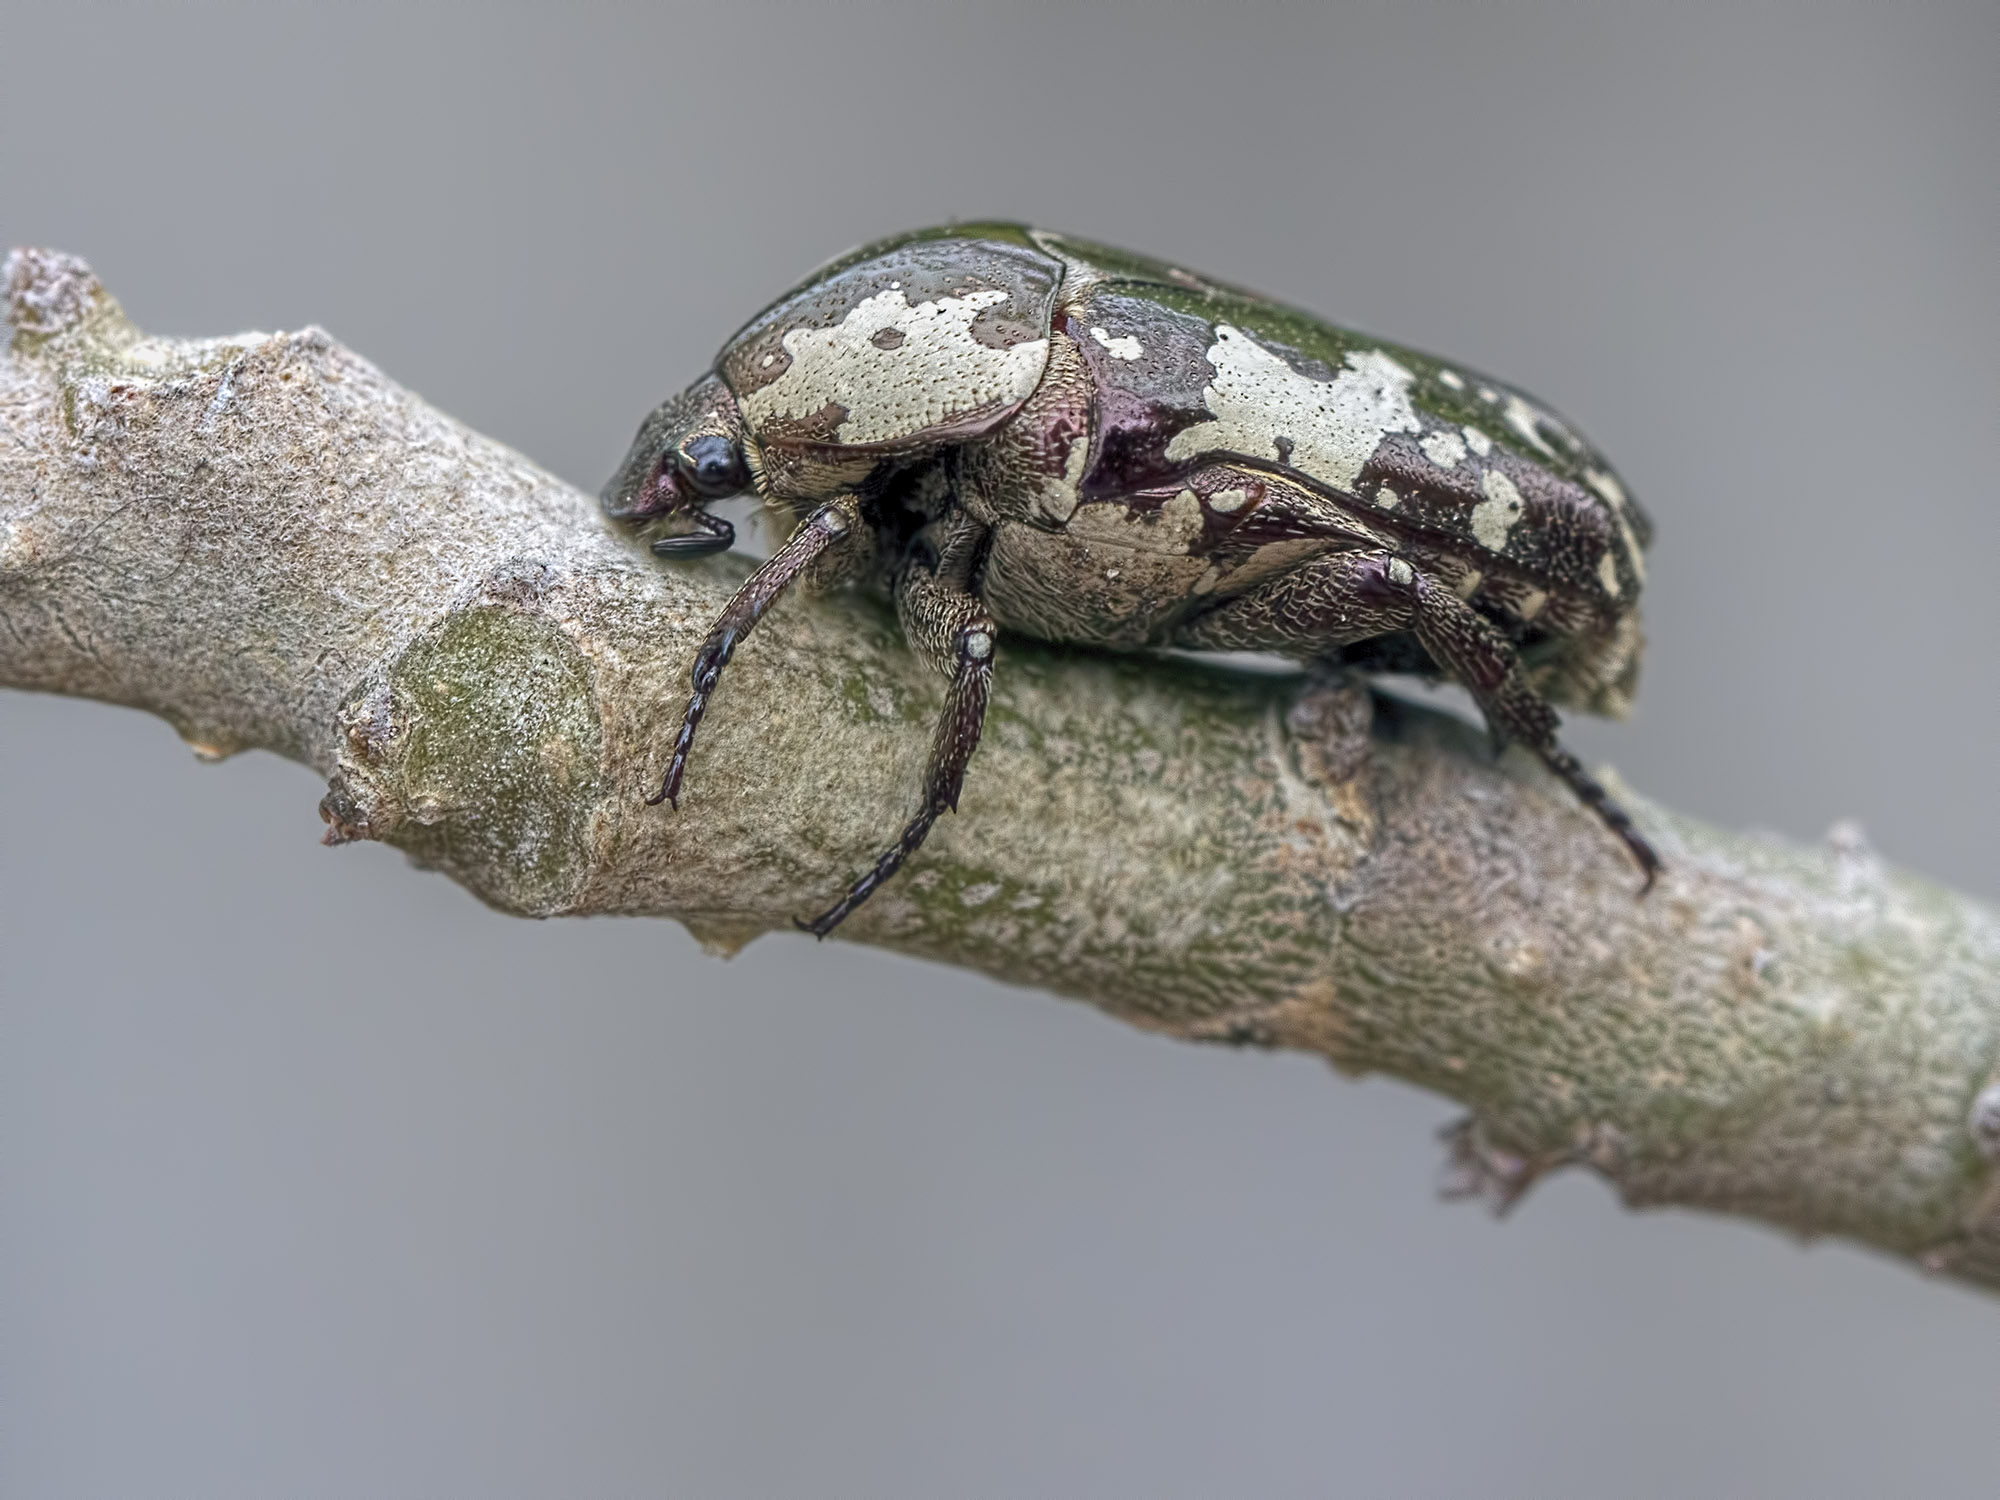
photography, insect, fauna, invertebrate, close up, india, arthropoda, beetle, ariansuresh, animalia, hexapoda, insecta, pterygota, coleoptera, polyphaga, saravanastreettnagar, chennai, tamilnadu, 750dmimg6809, flowerchafer, scarabaeiformia, scarabaeoidea, scarabaeidae, cetoniinae, cetoniini, cetoniina, protaetia, protaetiaaurichalcea, weevil, macro photography, arthropod